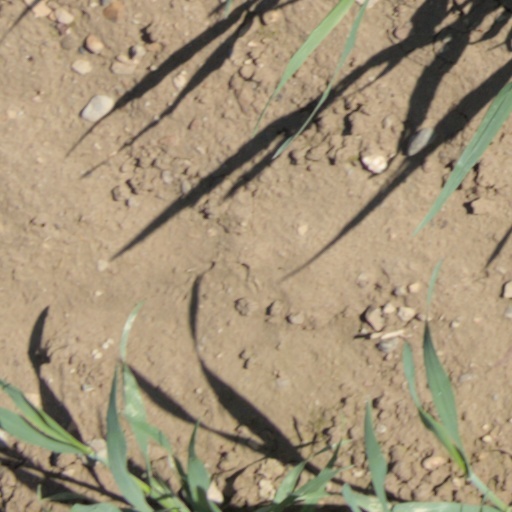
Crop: wheat